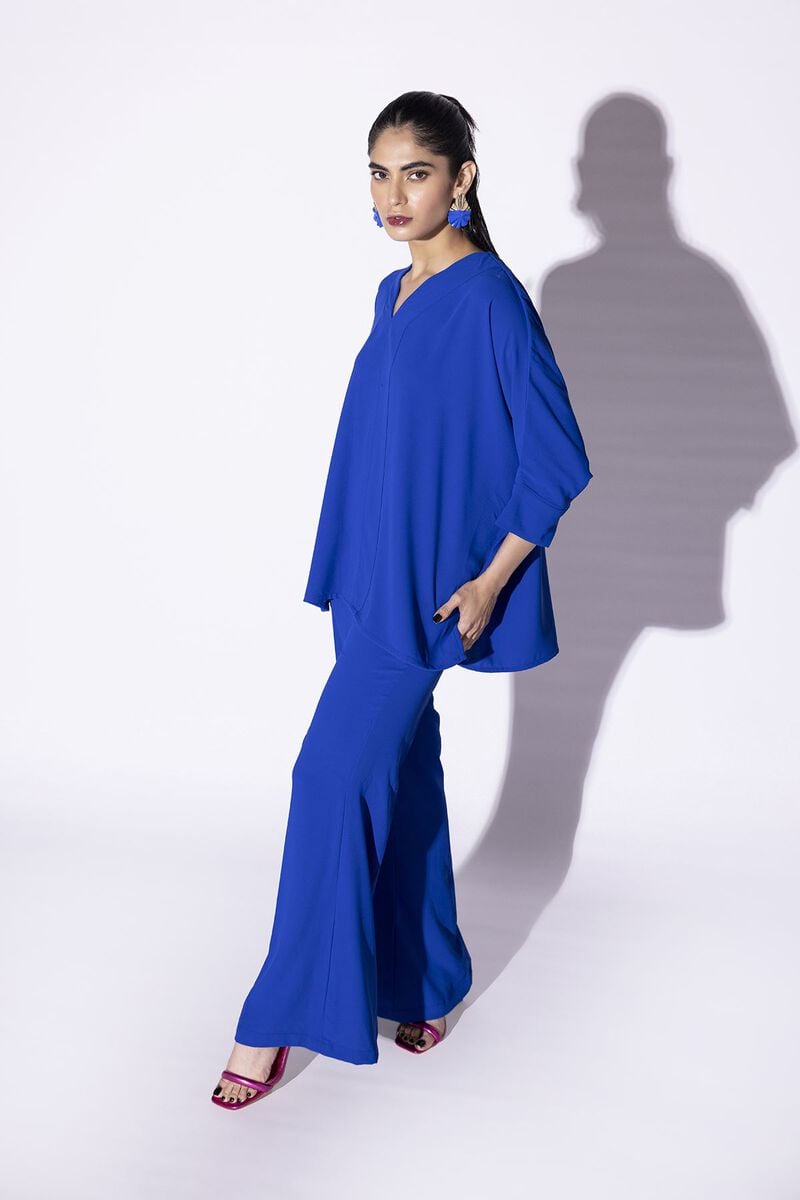
blue kalimah wide leg pants